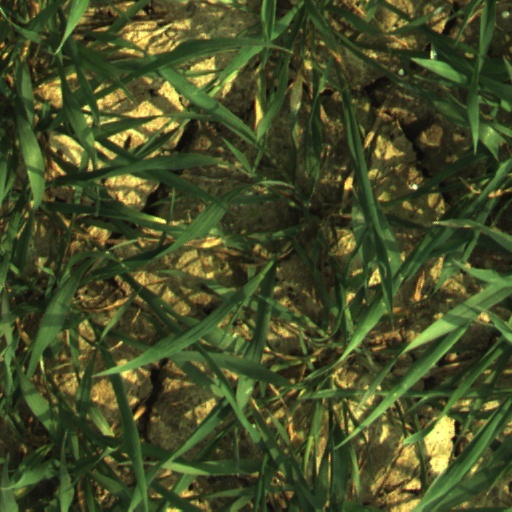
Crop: wheat